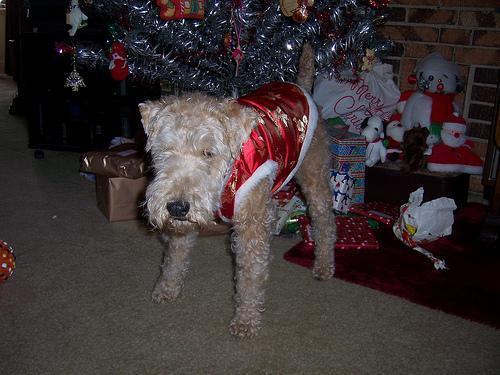
Lakeland_terrier